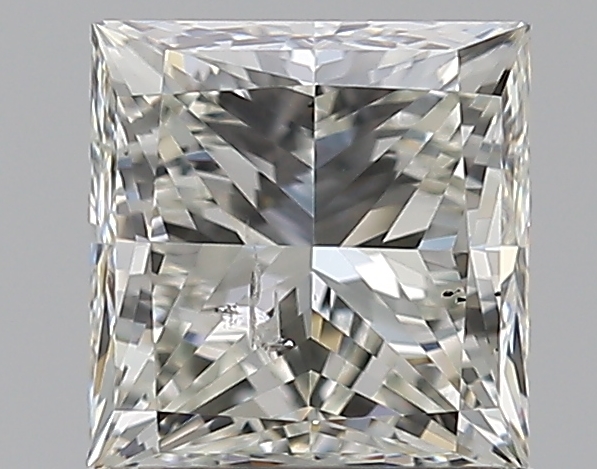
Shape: princess
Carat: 1.01
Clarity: SI2
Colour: I
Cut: VG
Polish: VG
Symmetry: VG
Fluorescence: SL
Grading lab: IGI
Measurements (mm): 5.37 x 5.16 x 3.92